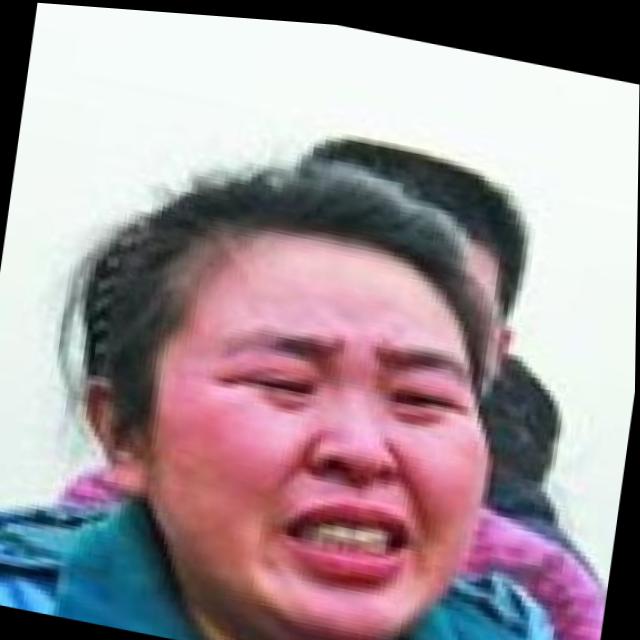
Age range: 21-44